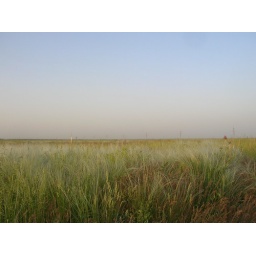
i really liked the silver grass. aaron promised the steppe will be brown by july